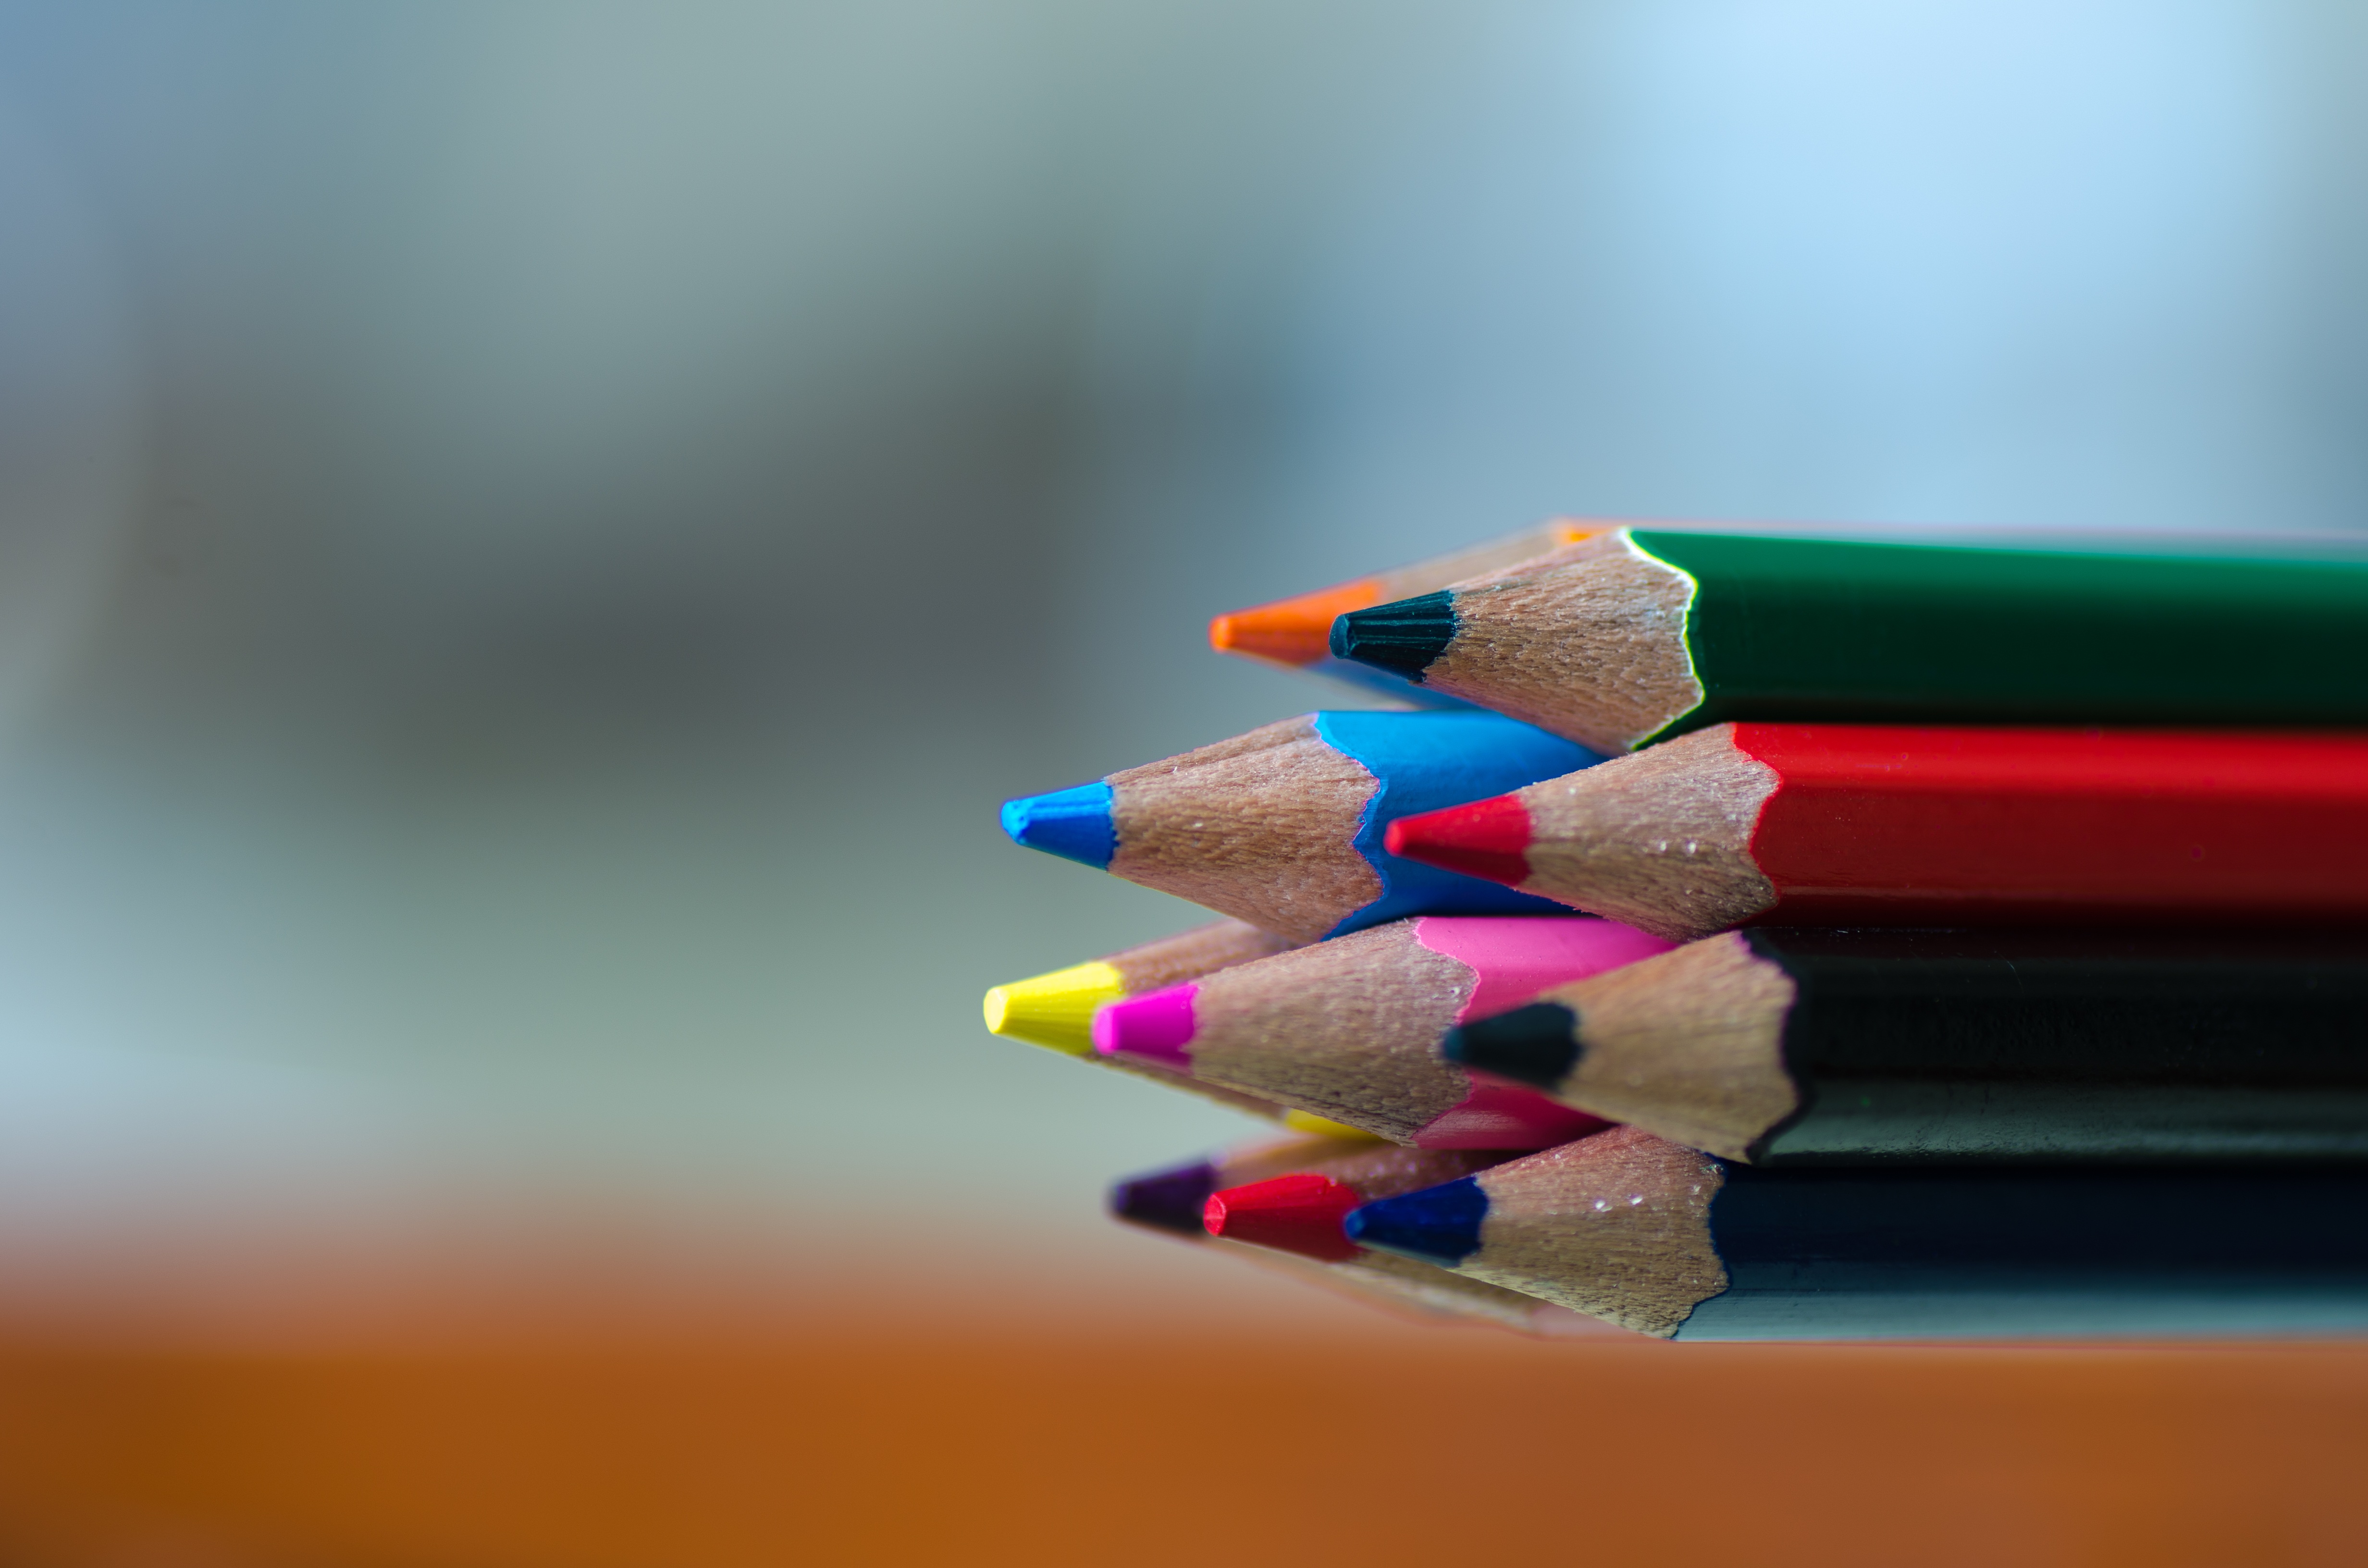
hand, pencil, wood, white, orange, pattern, line, finger, green, red, equipment, color, macro, paint, blue, colorful, crayon, education, close up, rainbow, colors, drawing, bright, multicolored, school, spectrum, draw, shape, macro photography, colored pencils, color pencils